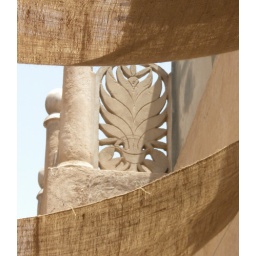
This area was originally settled by Iranians and now houses lots of galleries etc and cute (shaded) cafes